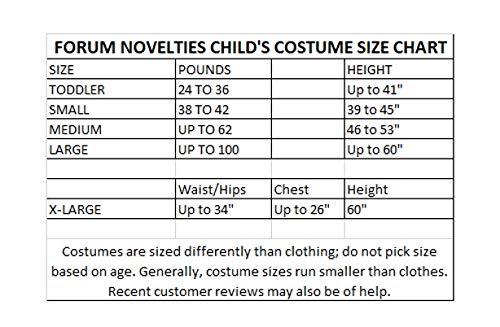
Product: Childrens Bunny Jumpsuit with Mask
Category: Clothing, Shoes & Jewelry | Costumes & Accessories | Kids & Baby | Boys | Costumes
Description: Includes: Mask, Jumpsuit With Tail.
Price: $23.99